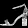
Label: Sandal